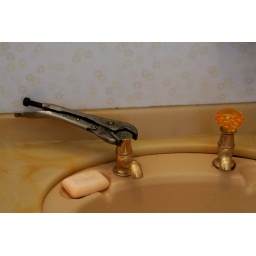
in alex's funky beach house